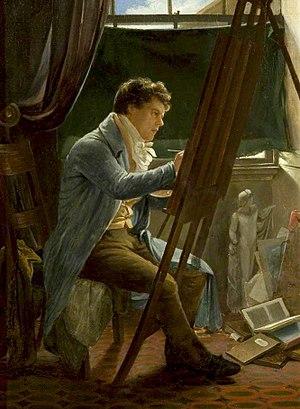
Edward Bird né le 12 avril 1772 ou 1762 selon le dictionnaire Larousse, à Wolverhampton, mort le 2 novembre 1819 à Londres. Britannique. Artiste peintre de genre.